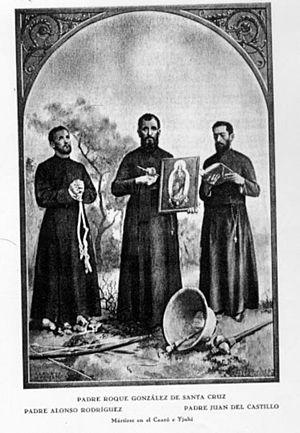
Juan del Castillo, né le 14 septembre 1596 à Belmonte, en Castille et mort le 17 novembre 1628 à Yjuhi, était un prêtre jésuite espagnol, missionnaire dans les réductions du Paraguay. Assassiné deux jours après Roque González, il est considéré comme martyr et fut canonisé par Jean-Paul II en 1988.